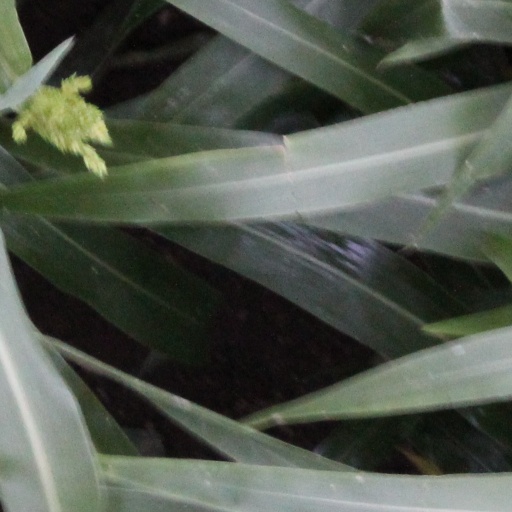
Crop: sorghum